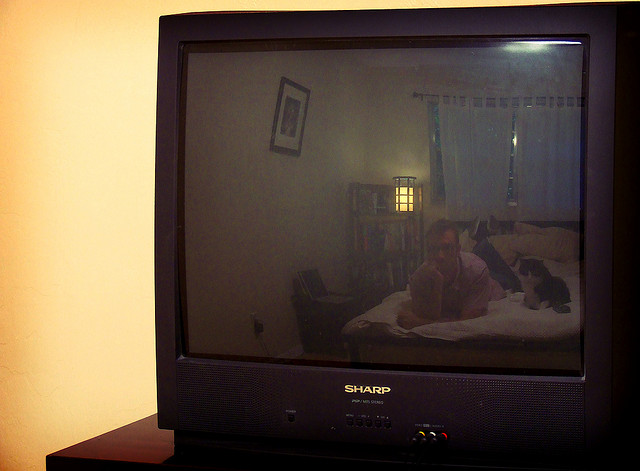
user: Given an image and a question. Answer the question in a short answer. Question: What brand is the television? Short Answer:
assistant: sharp